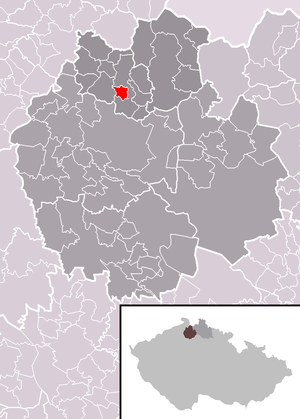
Chotovice est une commune du district et de la région de Liberec, en République tchèque. Sa population s'élevait à 174 habitants en 2018.